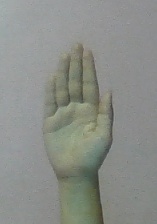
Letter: seen